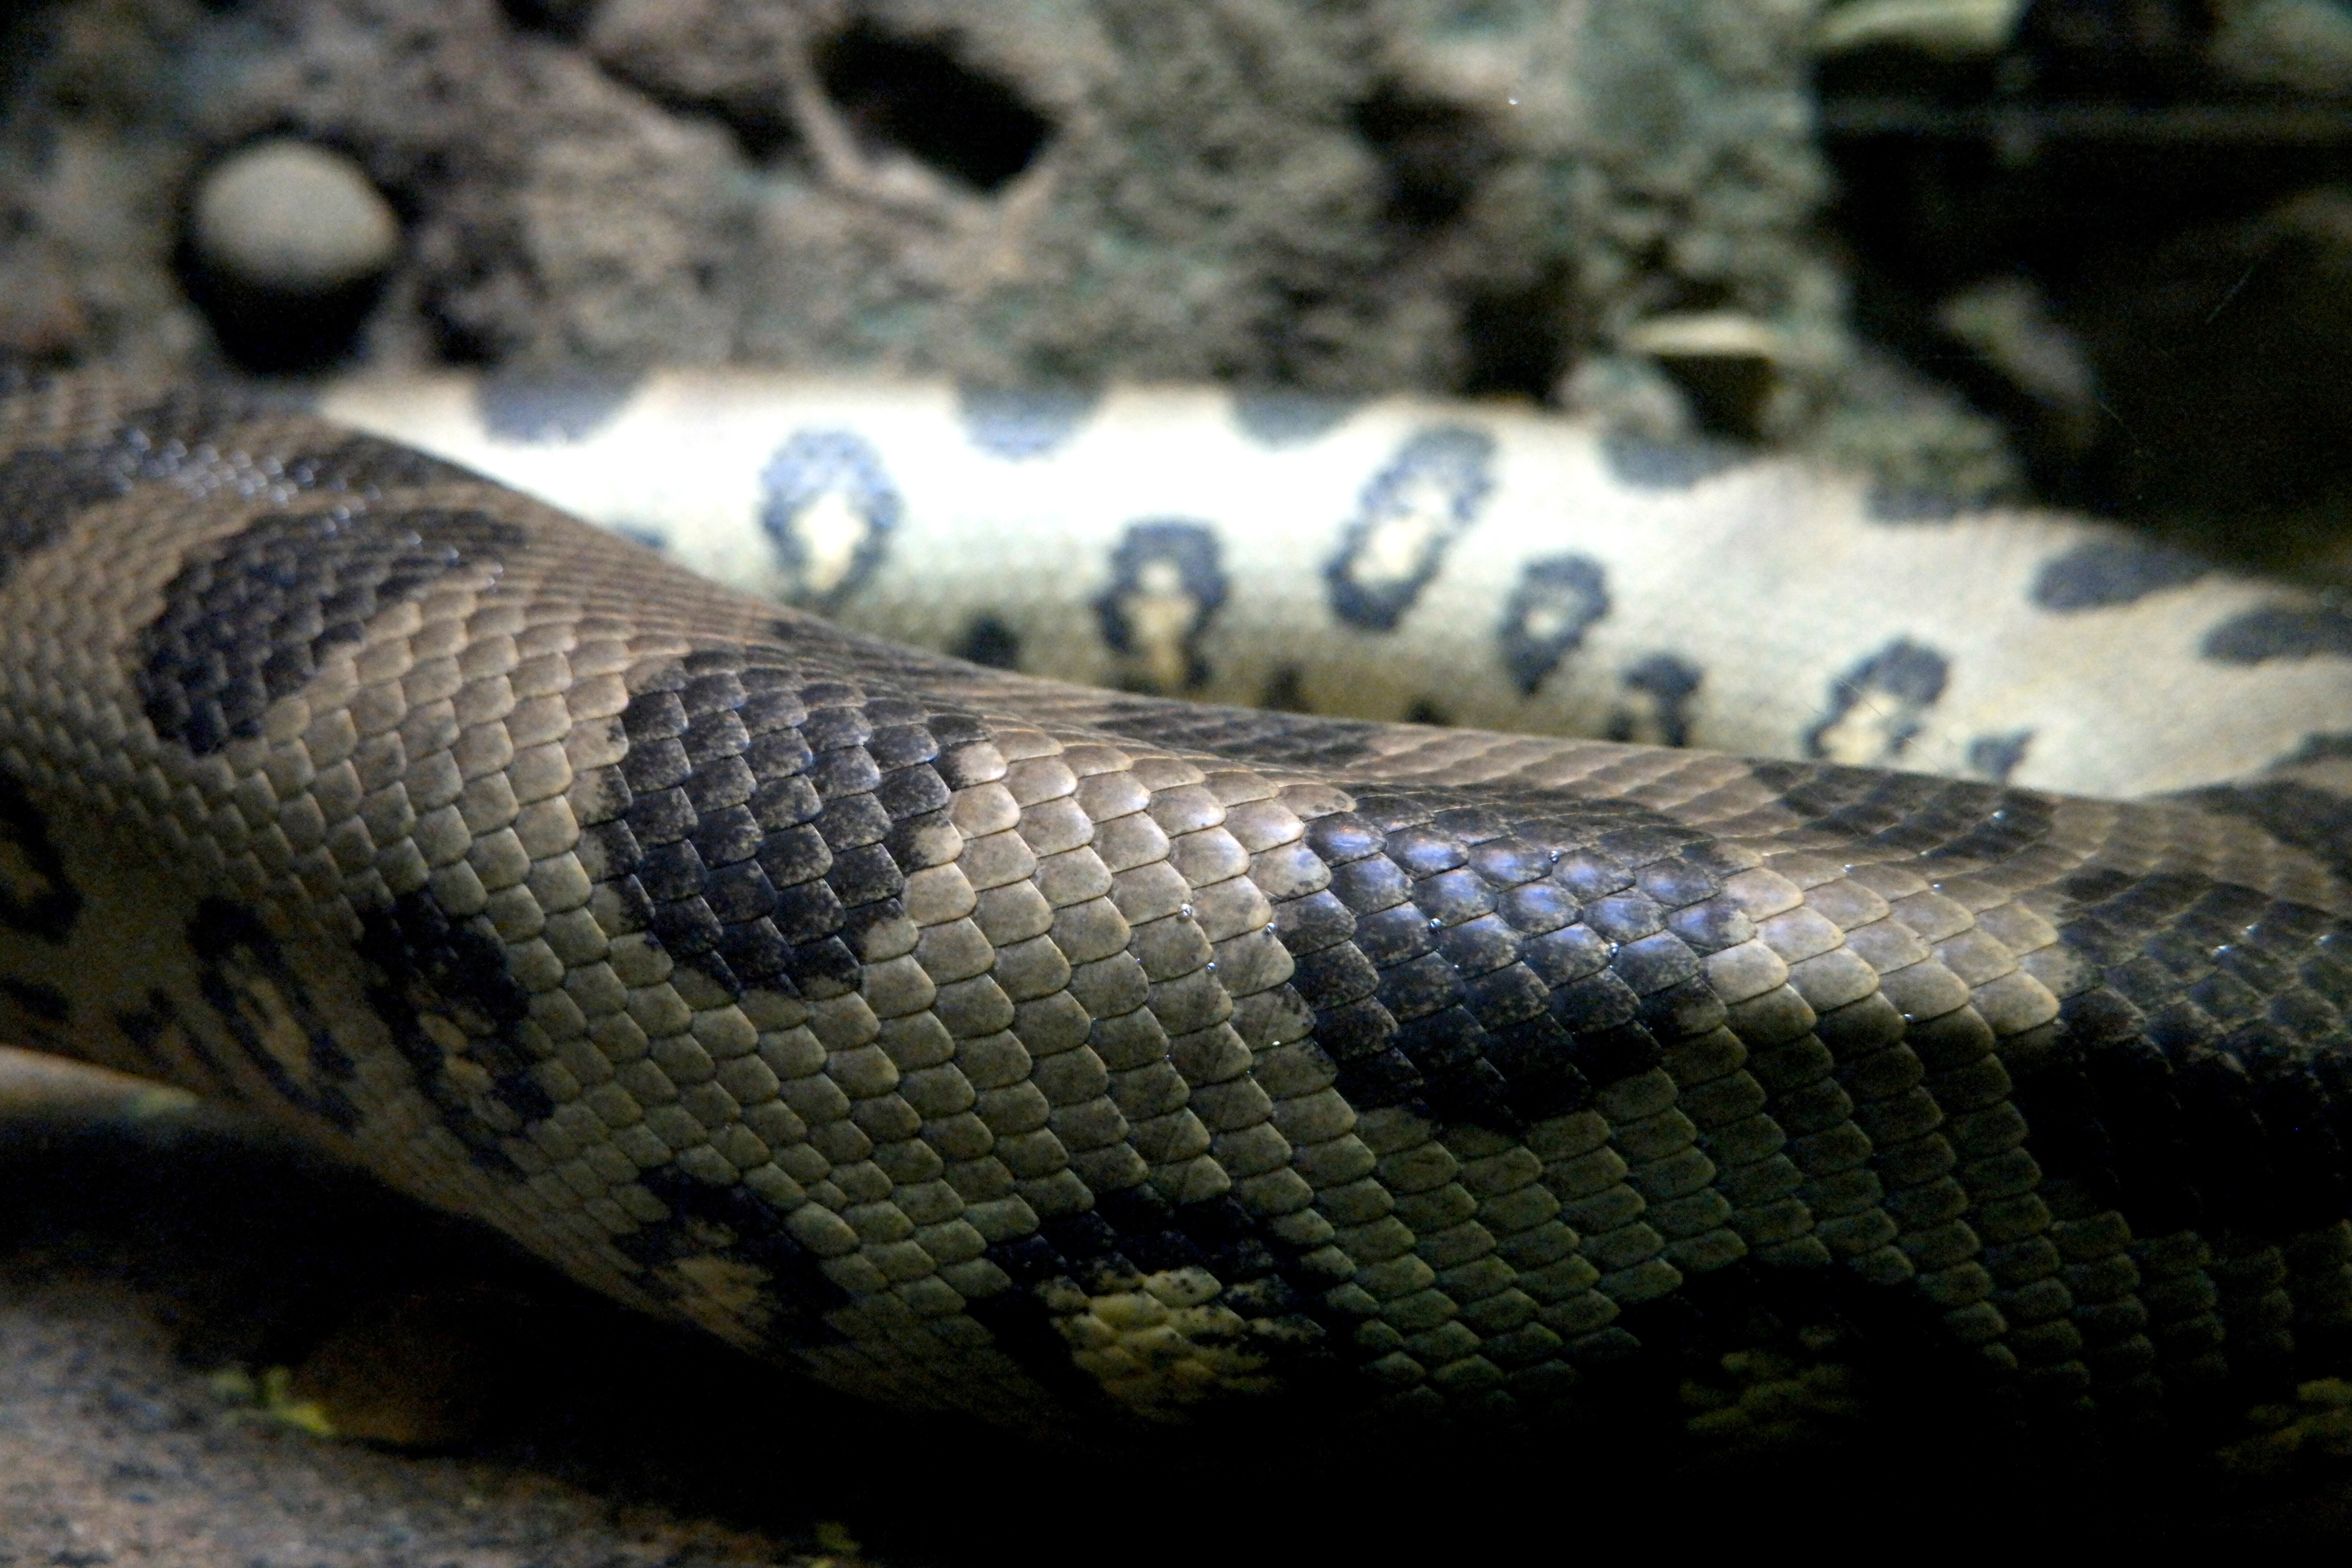
nature, animal, wildlife, zoo, reptile, fauna, skin, snake, vertebrate, serpent, elapidae, garter snake, colubridae, sidewinder, boa constrictor, scaled reptile, boas, hognose snake, kingsnake